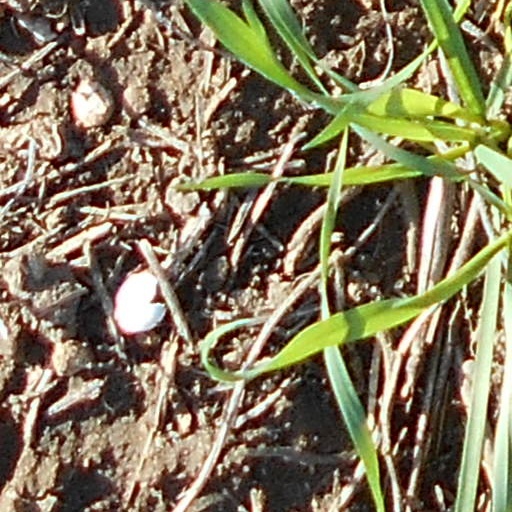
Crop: wheat